Oscar Anderson House Museum

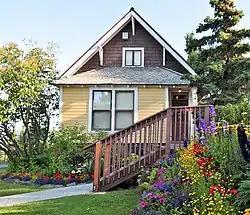

The Oscar Anderson House Museum is a historical museum at 420 M Street in downtown Anchorage in the U.S. state of Alaska. Located in Elderberry Park, the structure was built in 1915 by early Anchorage resident Oscar Anderson. Anderson claimed to be the 18th person to set foot on what is now Anchorage. The structure was the first wood-frame house in Anchorage, and was occupied by Anderson until his death in 1974. The house was completely restored to a 1915 appearance between 1978 and 1982, and is now open as a historic house museum.